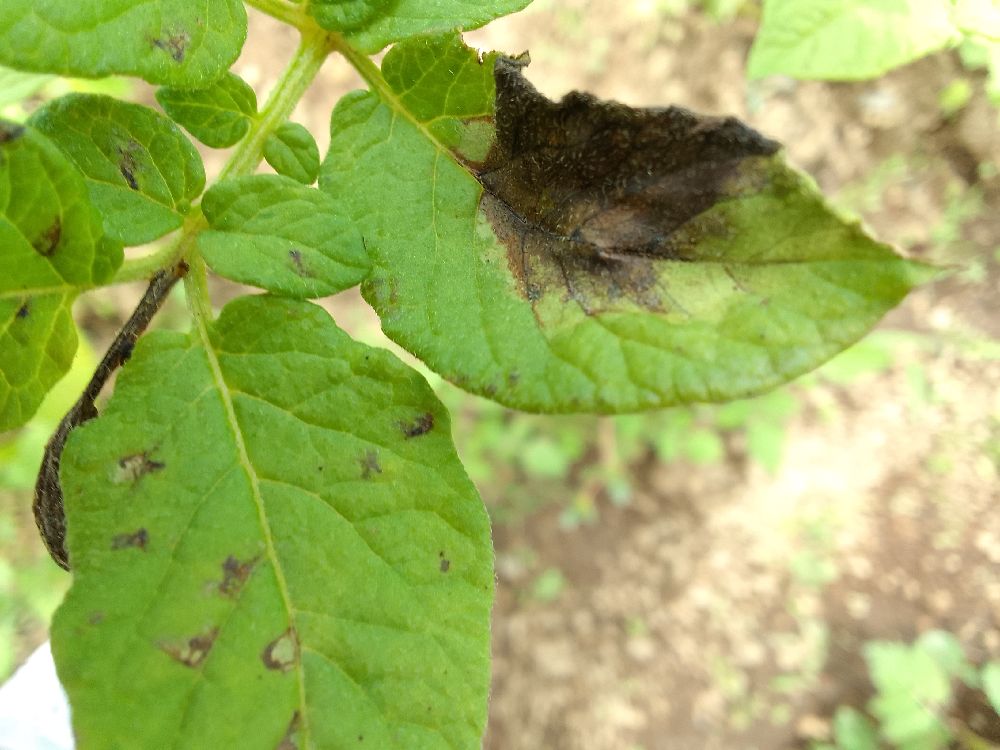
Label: Late blight